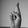
ASL letter: R